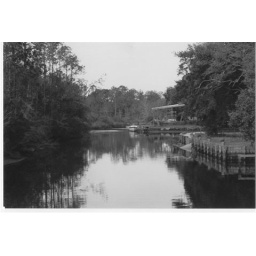
Film photograph of river and sail boat near Fowl River.